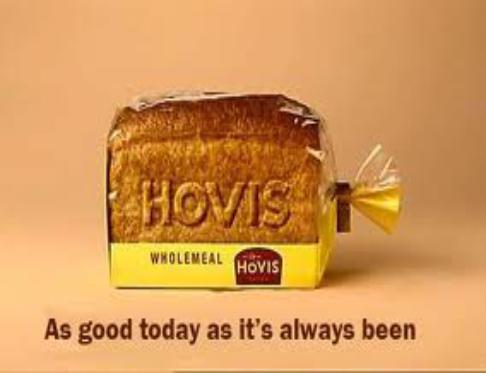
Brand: Hovis
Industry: Leisure